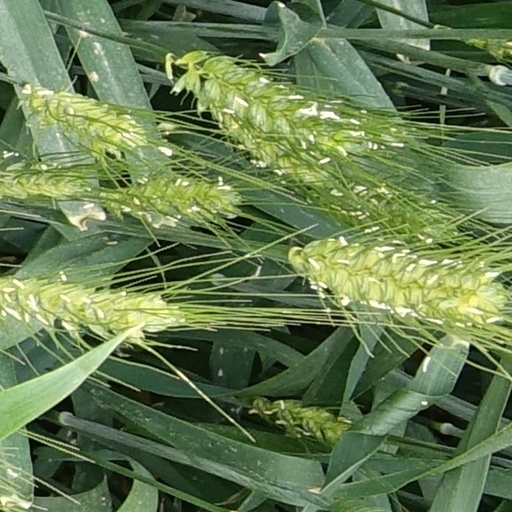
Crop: wheat